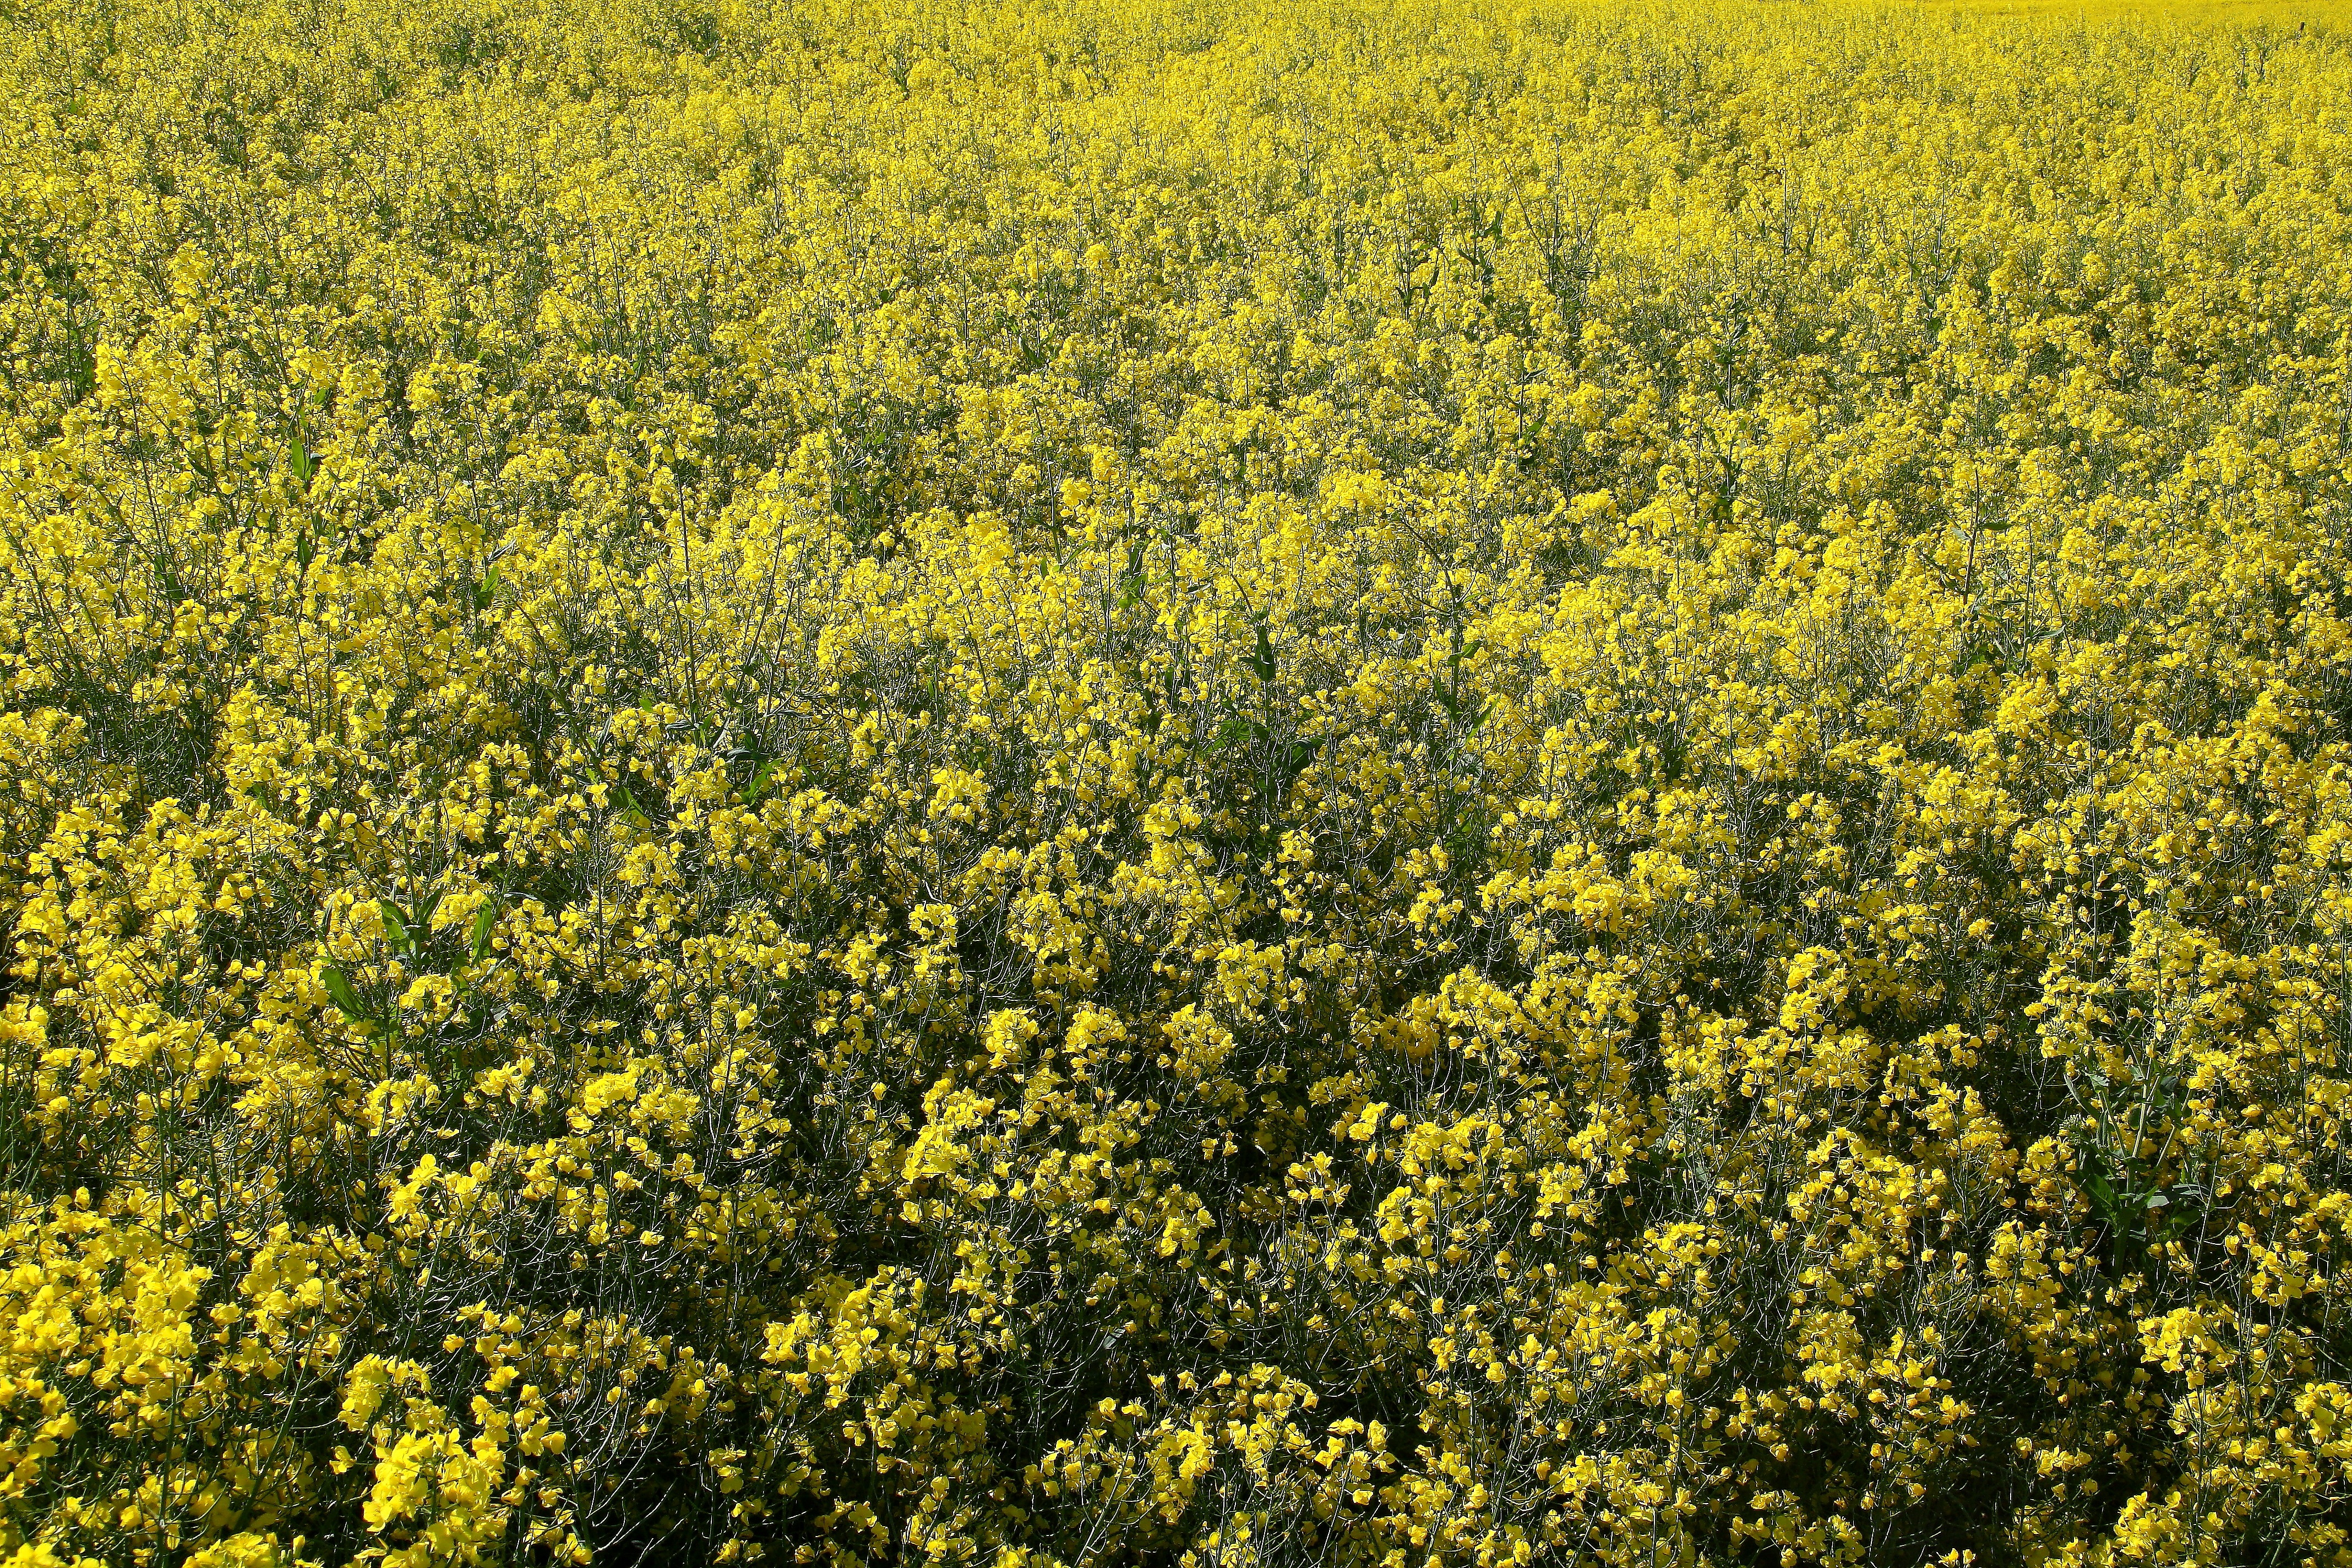
landscape, nature, blossom, plant, field, meadow, flower, bloom, food, produce, vegetable, crop, yellow, agriculture, rapeseed, shrub, canola, mustard, brassica, arable, oilseed rape, rape blossom, flowering plant, field of rapeseeds, rapeseed oil, yellow field, rare plant, land plant, mustard plant, mustard and cabbage family, brassica rapa